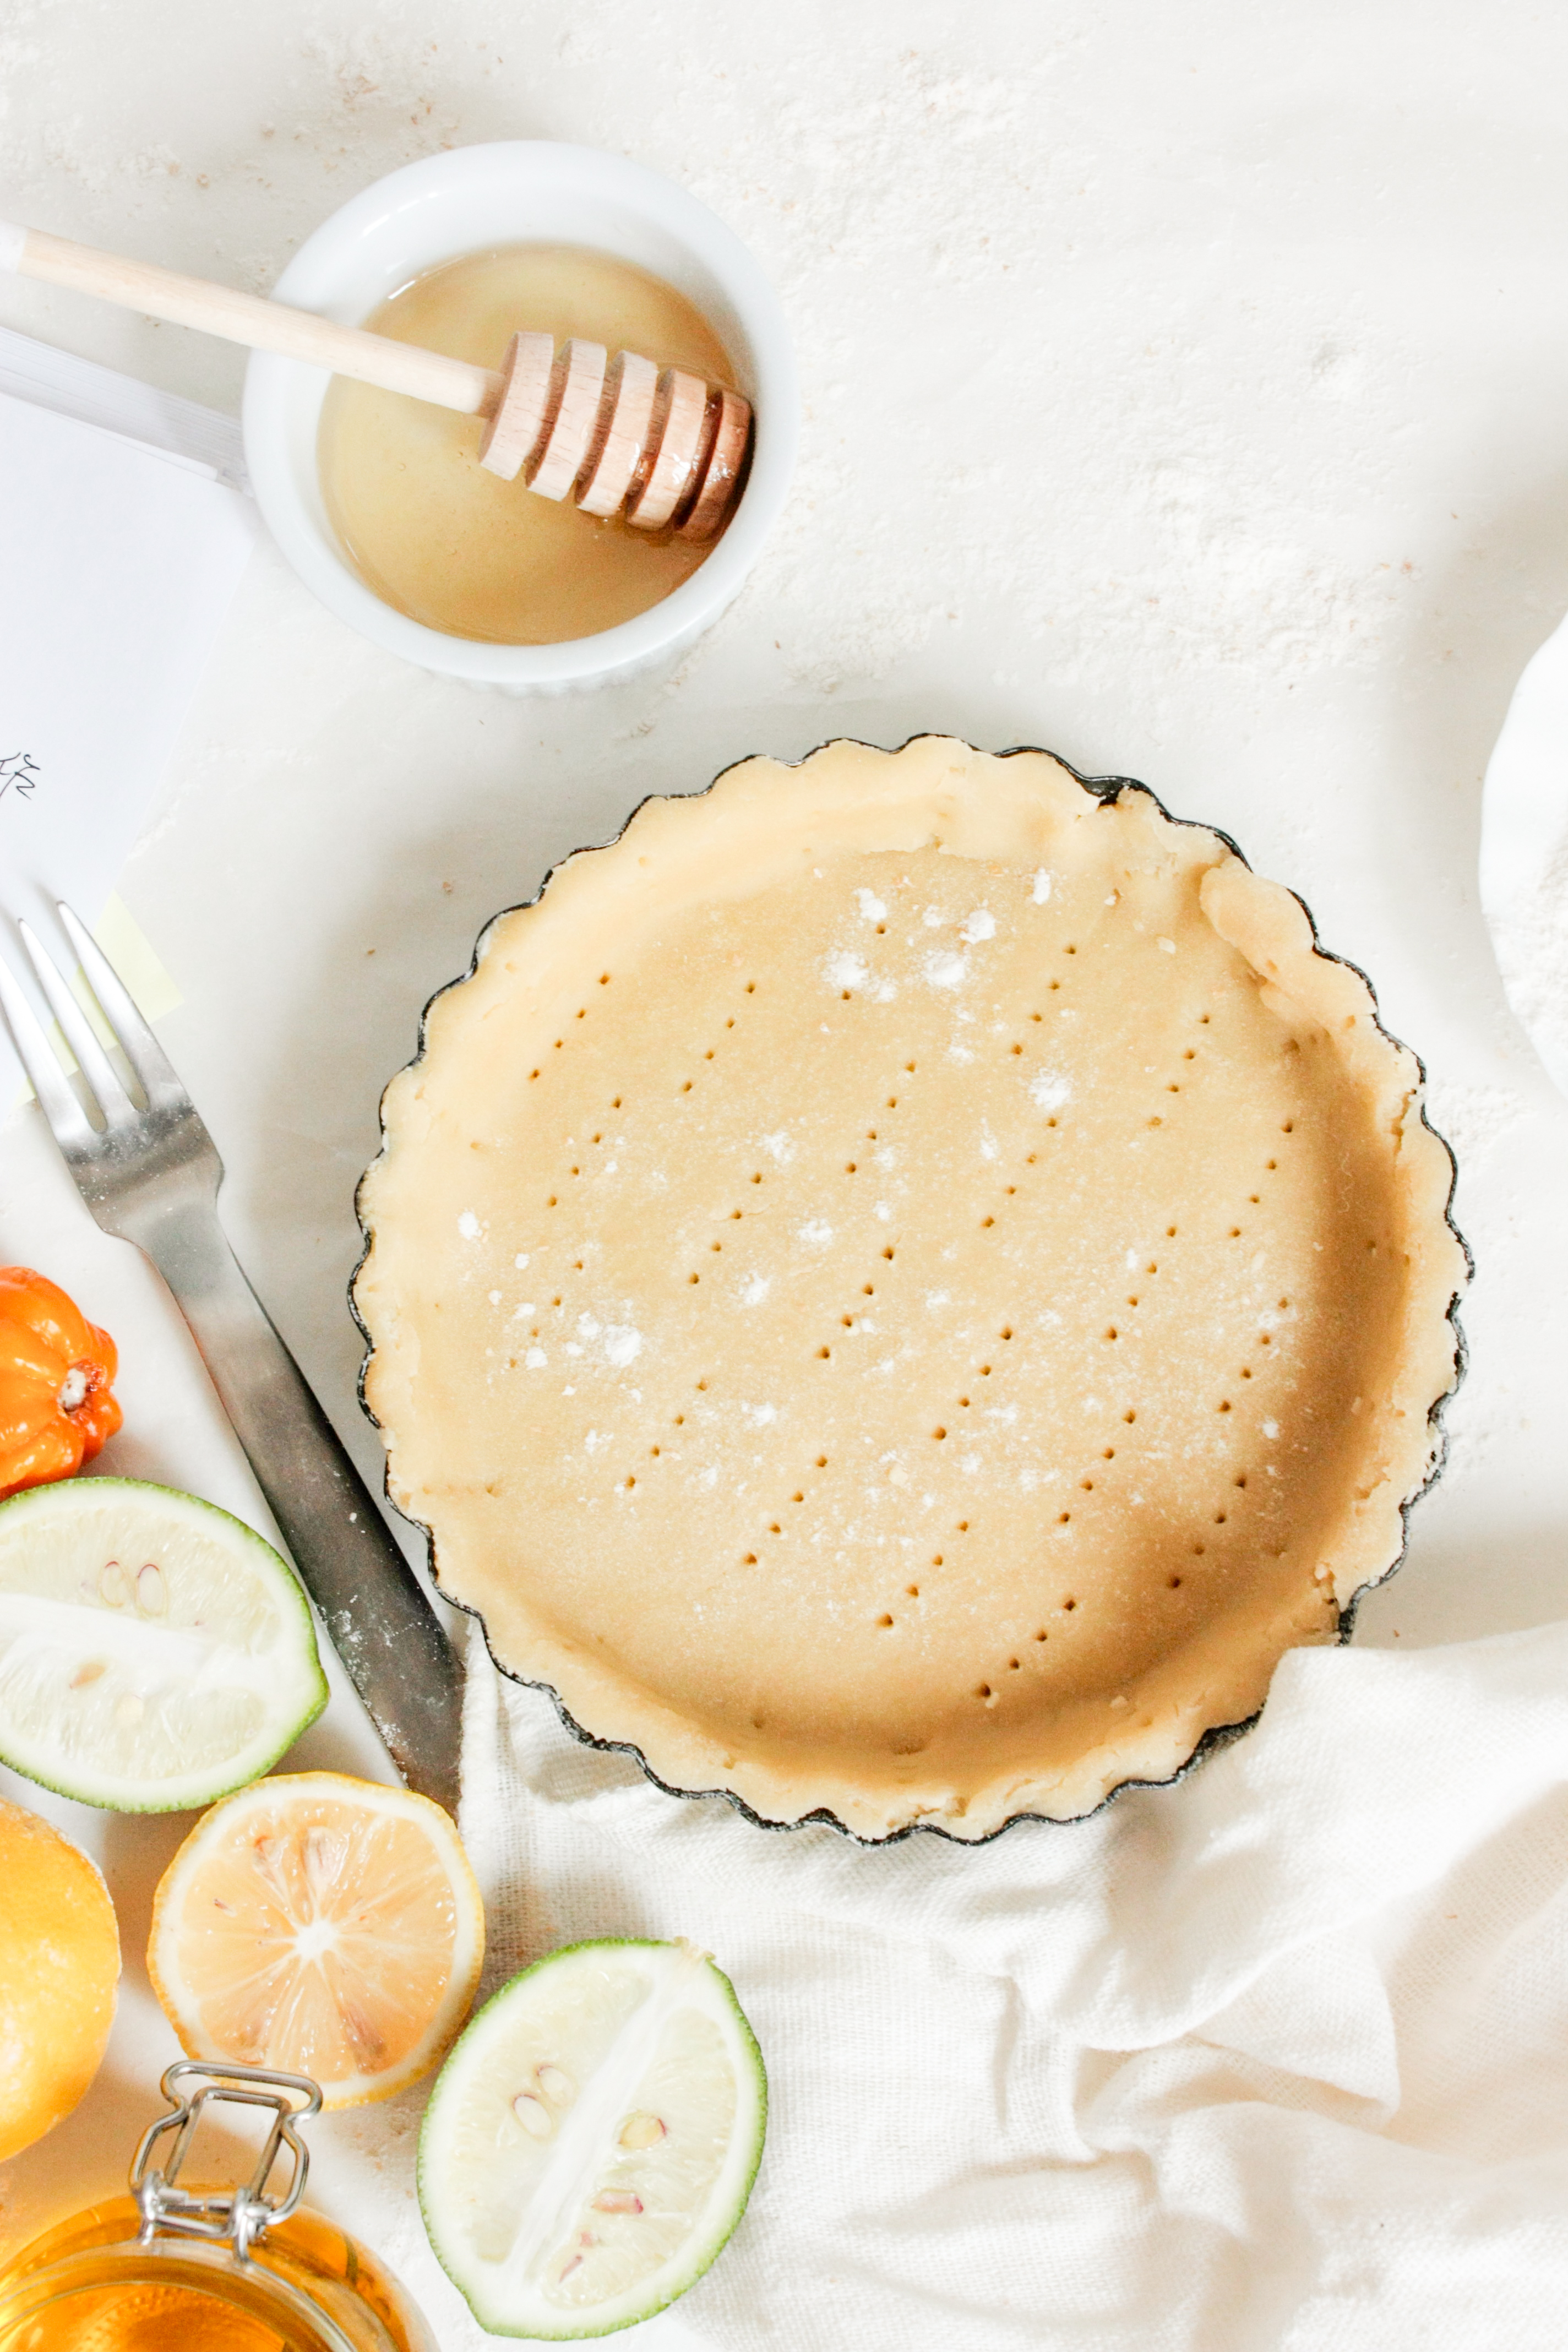
dish, food, cuisine, ingredient, dessert, baked goods, pancake, breakfast, produce, recipe, pie, lemon, lime, finger food, baking, custard tart